Answer in natural language. Consider the 3D positions of the objects in the scene and not just the 2D positions in the image. Is the centerpoint of  Pot at a higher height than abstract rectangle frame on wall? Choose between the following options: yes or no
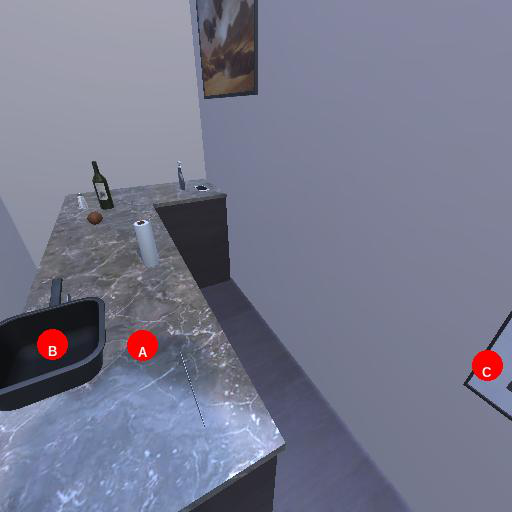
<answer>no</answer>